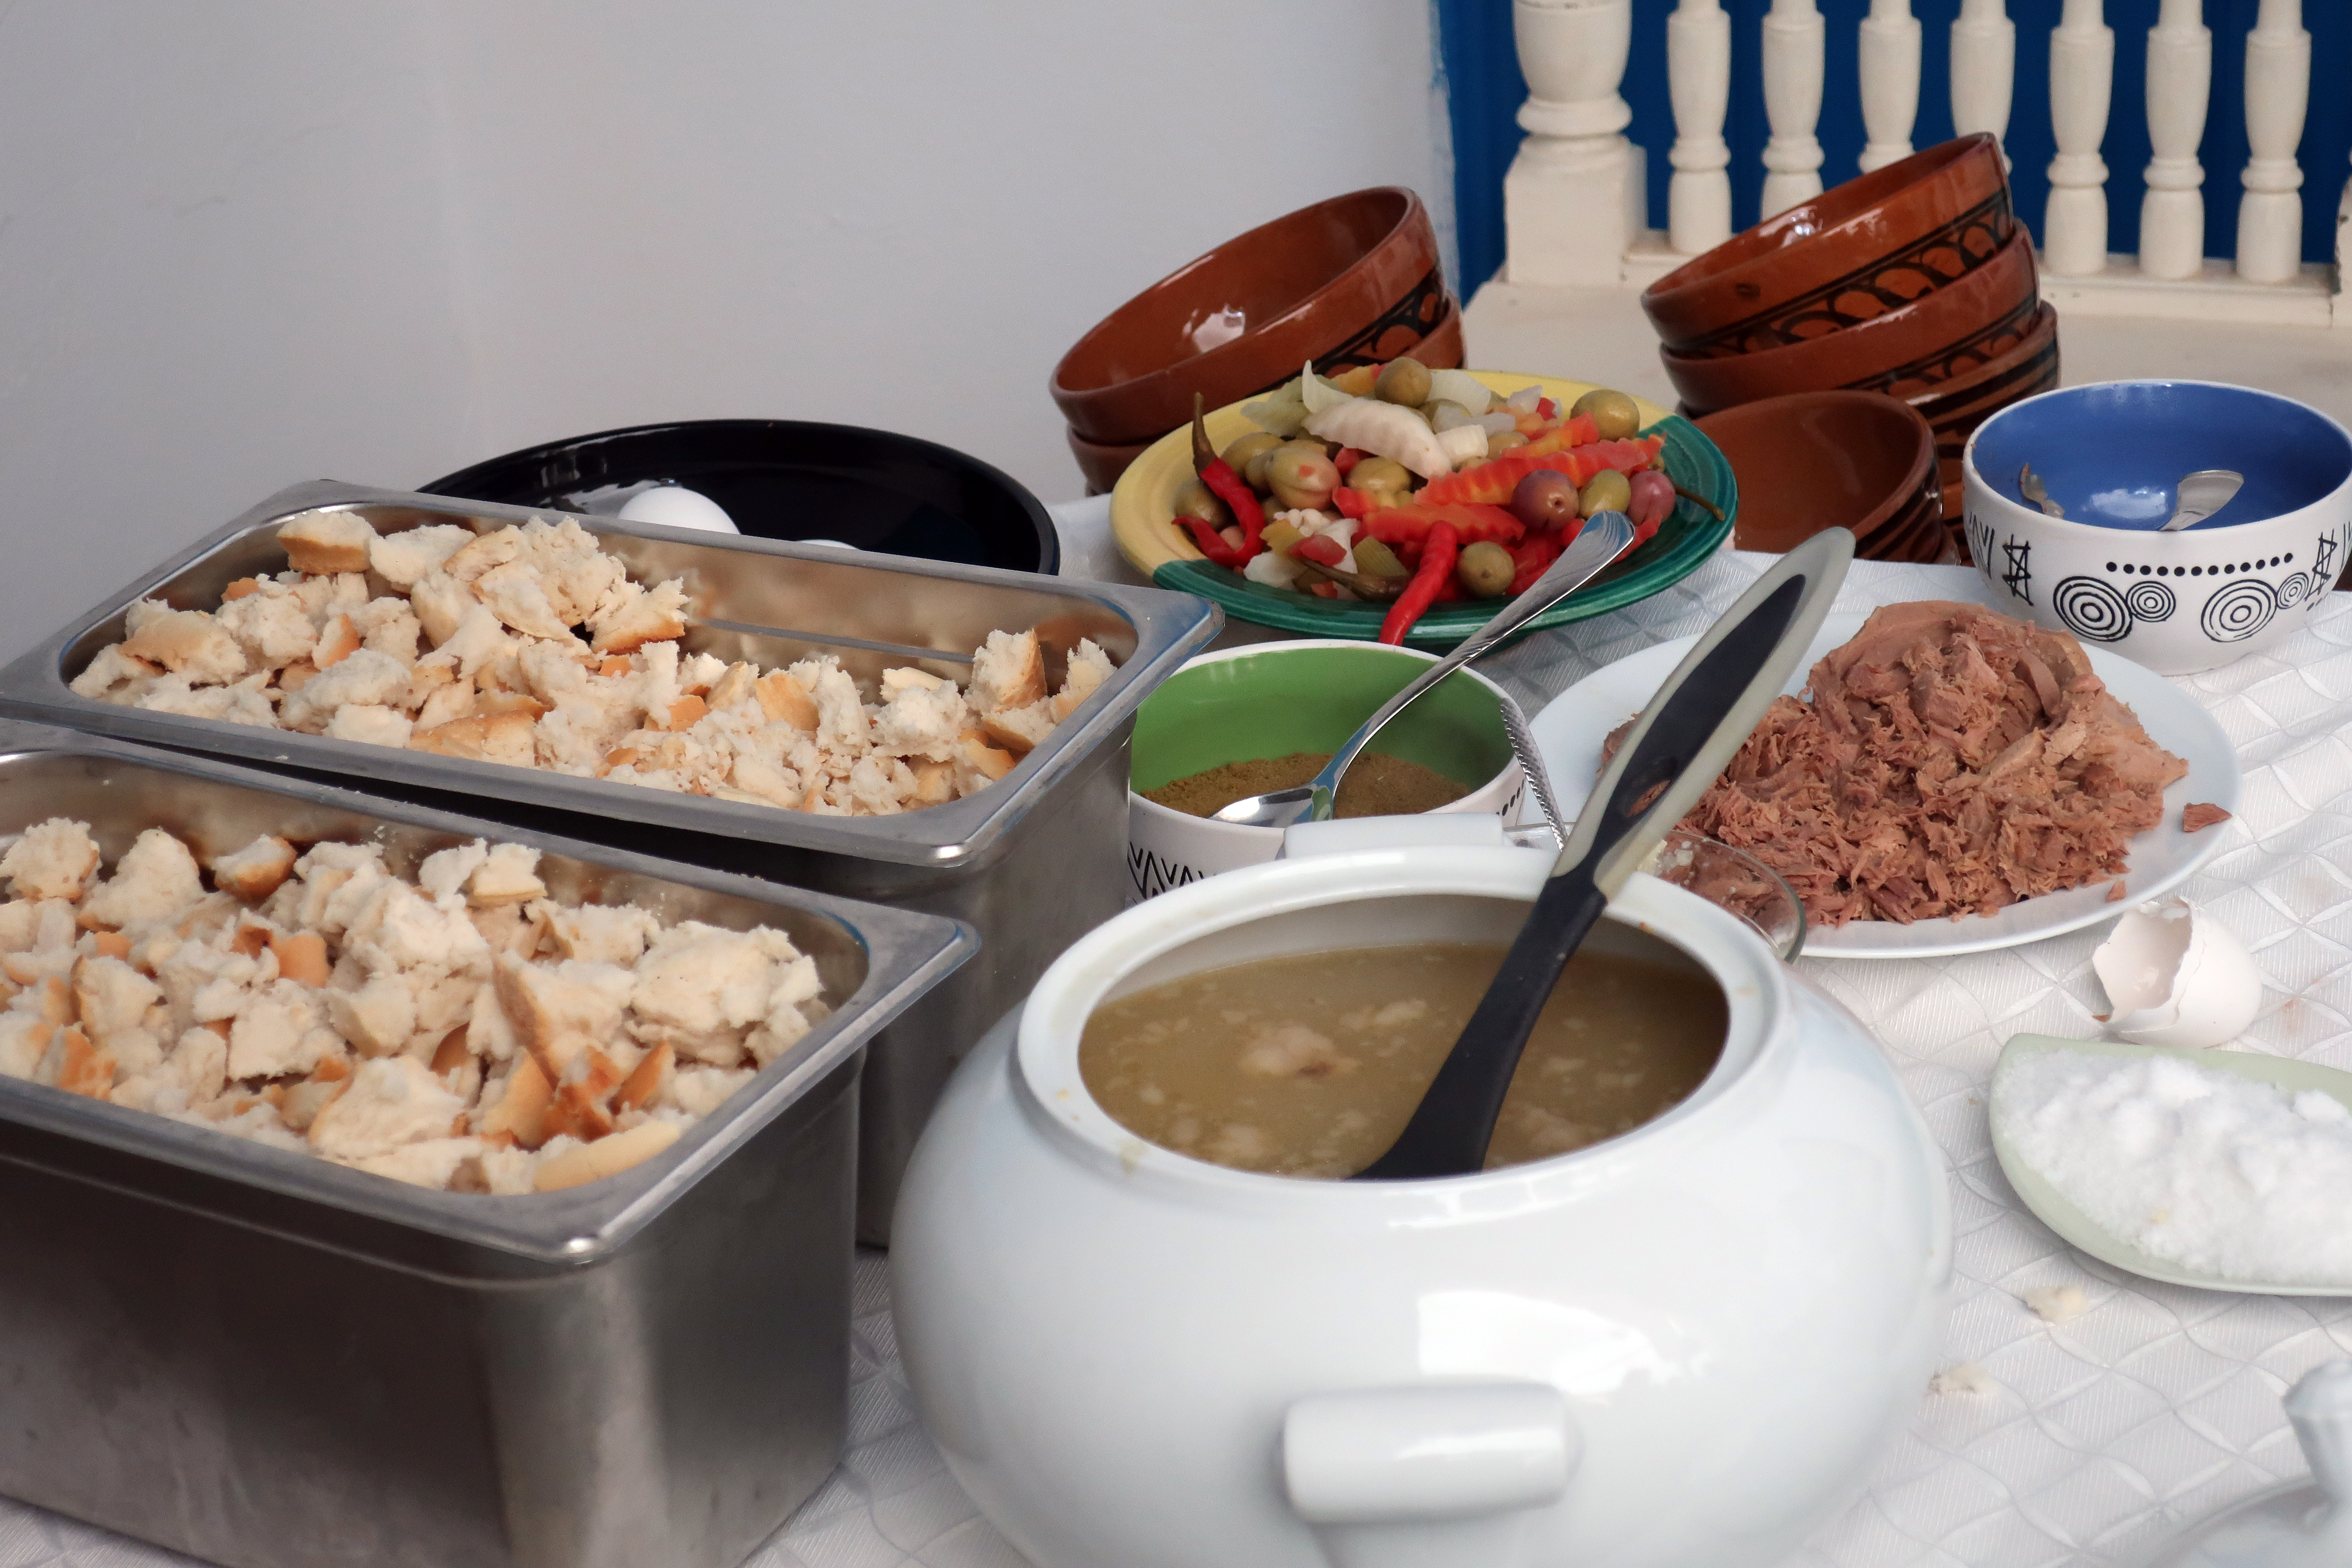
food, meal, dish, cuisine, cookware and bakeware, breakfast, lunch, asian food